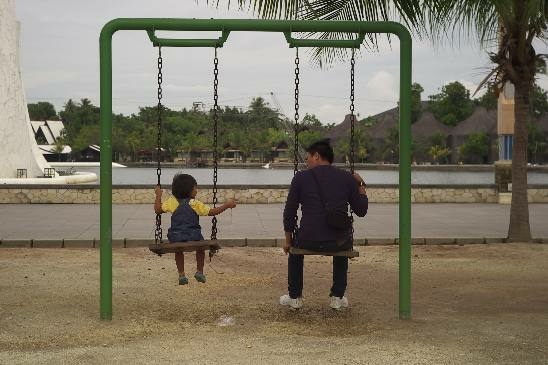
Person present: Yes